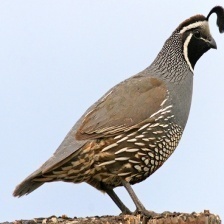
Species: CALIFORNIA QUAIL
Scientific name: CALLIPEPLA CALIFORNICA
ImageNet parent category: quail